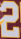
Number: 2